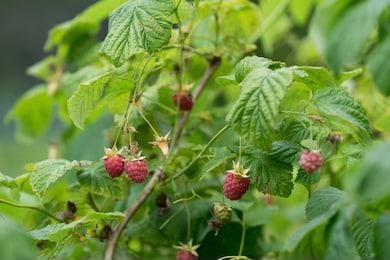
Label: raspberry